List of city managers of Janesville, Wisconsin

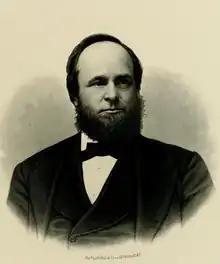
Dr. Henry Palmer, 12th mayor of Janesville and later surgeon general of Wisconsin.

This is a list of city managers and mayors of Janesville, Wisconsin, United States. Janesville was incorporated as a city in 1853, with a mayor-council form of government. In 1923, Janesville adopted the council-manager form of government, and has retained that form of government ever since.